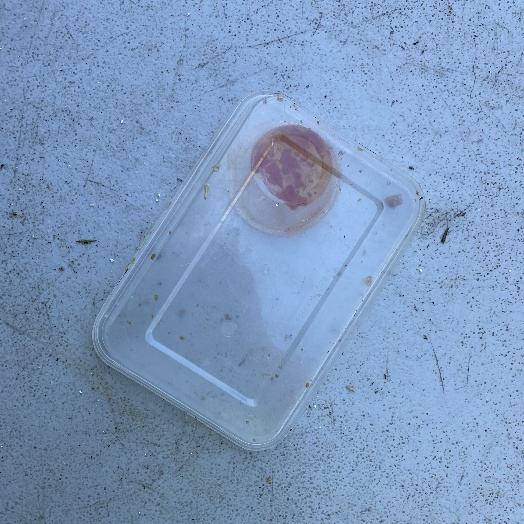
Label: Plastic